Hiragasy

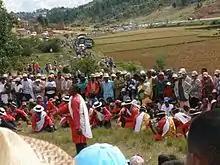
Hiragasy performance near Ampefy, Madagascar, in July 2008.

Hiragasy or hira gasy ("hira": song; "gasy": Malagasy) is a musical tradition in Madagascar, particularly among the Merina ethnic group of the Highland regions around the capital of Antananarivo. It is a day-long spectacle of music, dance, and "kabary" oratory performed by a troupe (typically related by blood or marriage and of rural origin) or as a competition between two troupes.